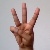
The image shows a hand gesture representing the letter 'W' in Indian Sign Language.